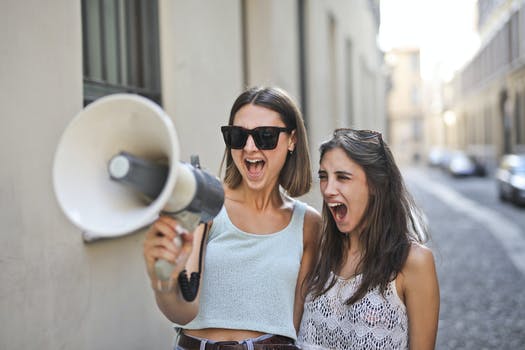
Label: No Watermark